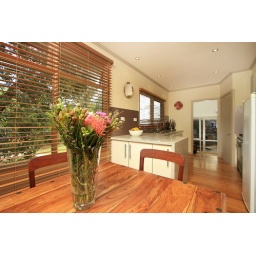
580ii on board, 430 to the right of me bouning off the roof and wall corner, 580 in the far room.